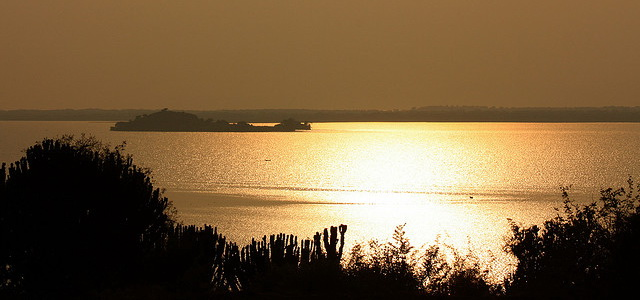
Fire: no
Smoke: no